The Mamas & the Papas

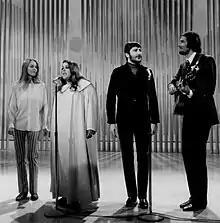
L–R: Michelle Phillips, Cass Elliot, Denny Doherty and John Phillips on "The Ed Sullivan Show" telecast of June 11, 1967

The Mamas & the Papas were an American folk rock vocal group that recorded and performed from 1965 to 1968, with a brief reunion in 1971. The group was a defining force in the music scene of the counterculture of the 1960s. Formed in New York City, the group consisted of Americans John Phillips, Cass Elliot, and Michelle Phillips, and Canadian Denny Doherty. Their sound was based on vocal harmonies arranged by John Phillips – the songwriter and leader of the group – who adapted folk to the new beat style of the early 1960s.